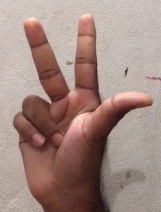
ASL sign: 3